Girnar Jain temples

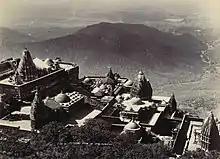

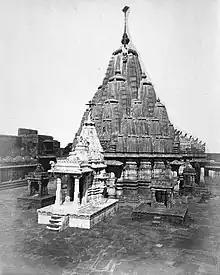

The Neminath temple was rebuilt completely by Sajjana, the governor of Saurashtra appointed by Jayasimha Siddharaja of Solanki dynasty, in 1129 CE.